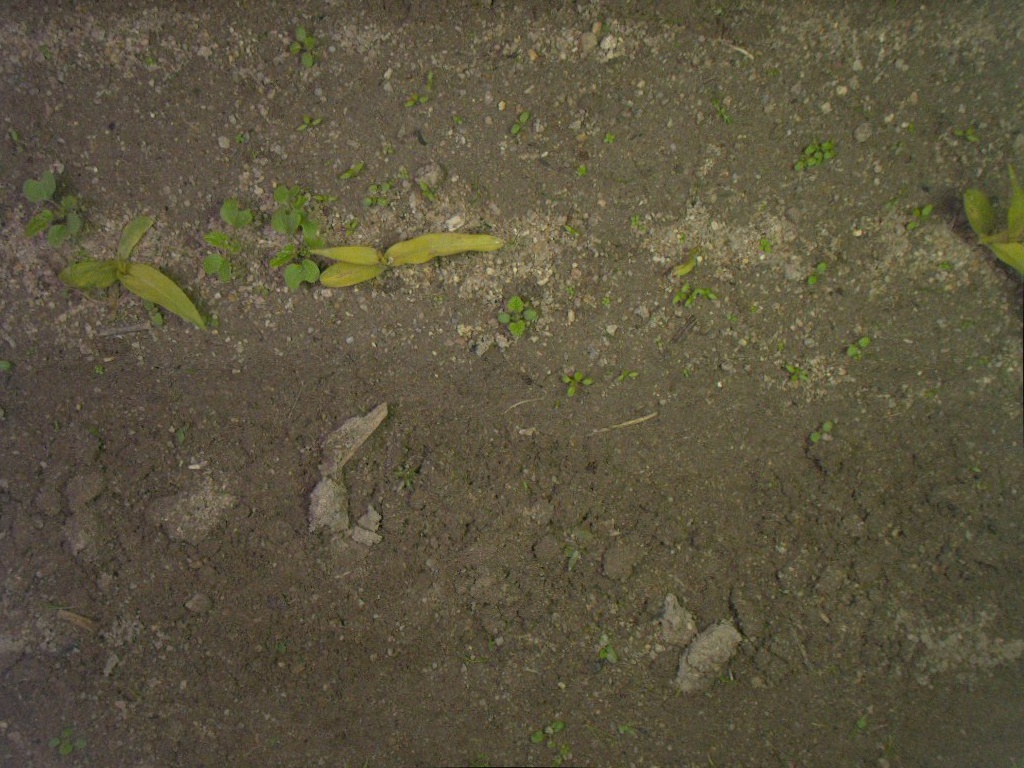
Crop: maize
Objects: stem_maize, stem_maize, stem_maize, maize, maize, maize